Republic of Artsakh

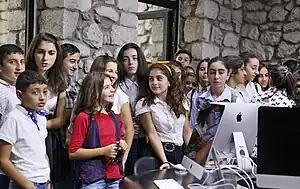
Children at Tumo Center Artsakh branch

The Ministry of Foreign Affairs was based in Stepanakert. Since no UN member or observer ever recognised Artsakh, none of its foreign relations were of an official diplomatic nature. However, the Republic of Artsakh operated five permanent Missions and one Bureau of Social-Politic Information in France. Artsakh's Permanent Missions existed in Armenia, Australia, France, Germany, Russia, the United States, and one for Middle East countries based in Beirut. The goals of the offices were to present the Republic's positions on various issues, to provide information and to facilitate the peace process.